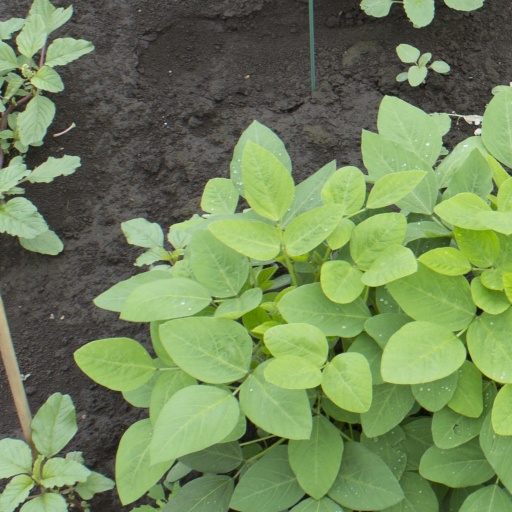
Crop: soybean